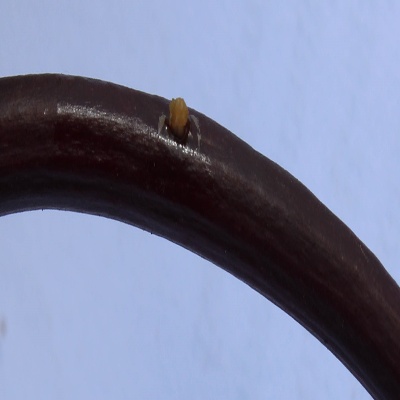
Crop: Cassava
Condition: bacterial blight